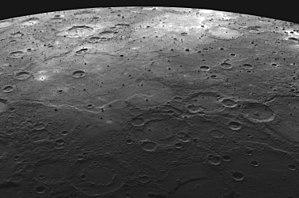
MESSENGER est une mission d’étude de la planète Mercure de l’agence spatiale américaine NASA. La sonde spatiale, lancée en 2004, se place en orbite autour de la planète le 18 mars 2011. L’objectif de la mission est d’effectuer une cartographie complète de la planète, d’étudier la composition chimique de sa surface et de son exosphère, son histoire géologique, sa magnétosphère, la taille et les caractéristiques de son noyau, ainsi que l’origine de son champ magnétique. Mercure, planète la plus proche du Soleil, est quasiment inexplorée : MESSENGER n’a été précédée que par la sonde Mariner 10, qui a survolé la planète à trois reprises en 1974 et 1975. Les données que la mission a collectées doivent contribuer à affiner la connaissance des mécanismes de formation et d’évolution du Système solaire.